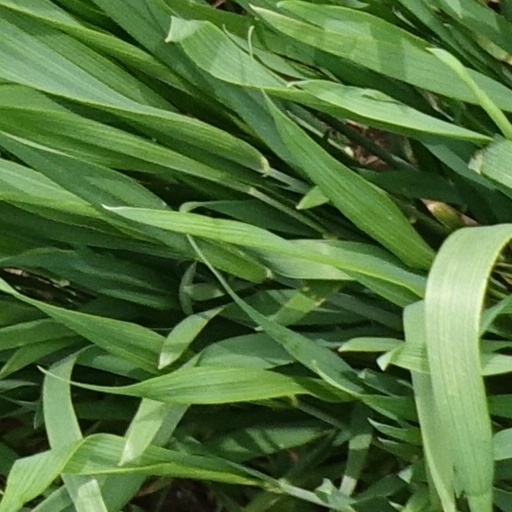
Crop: wheat